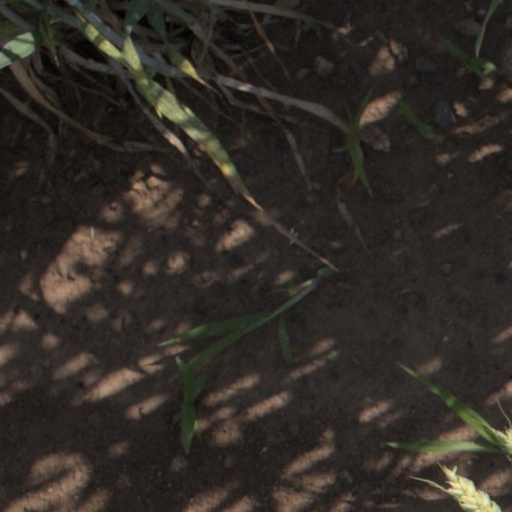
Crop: wheat